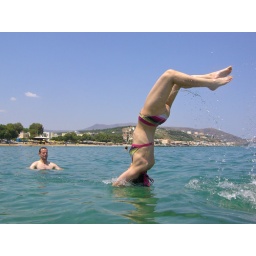
Relaxing in the water after training on the beach at Kalivas